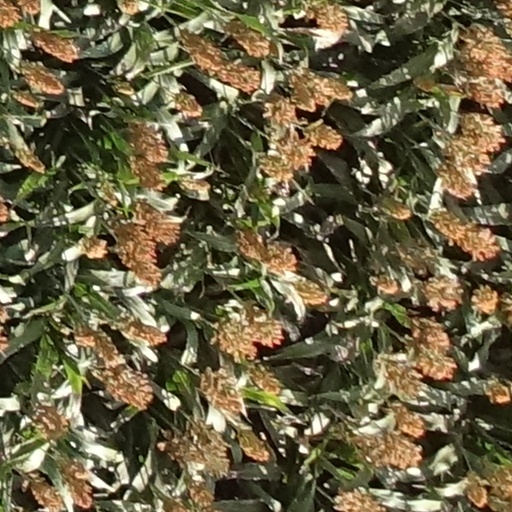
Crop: sorghum